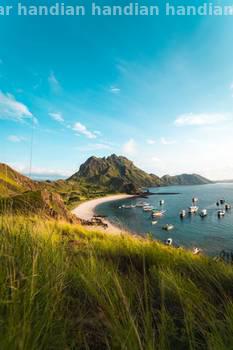
Label: Watermark